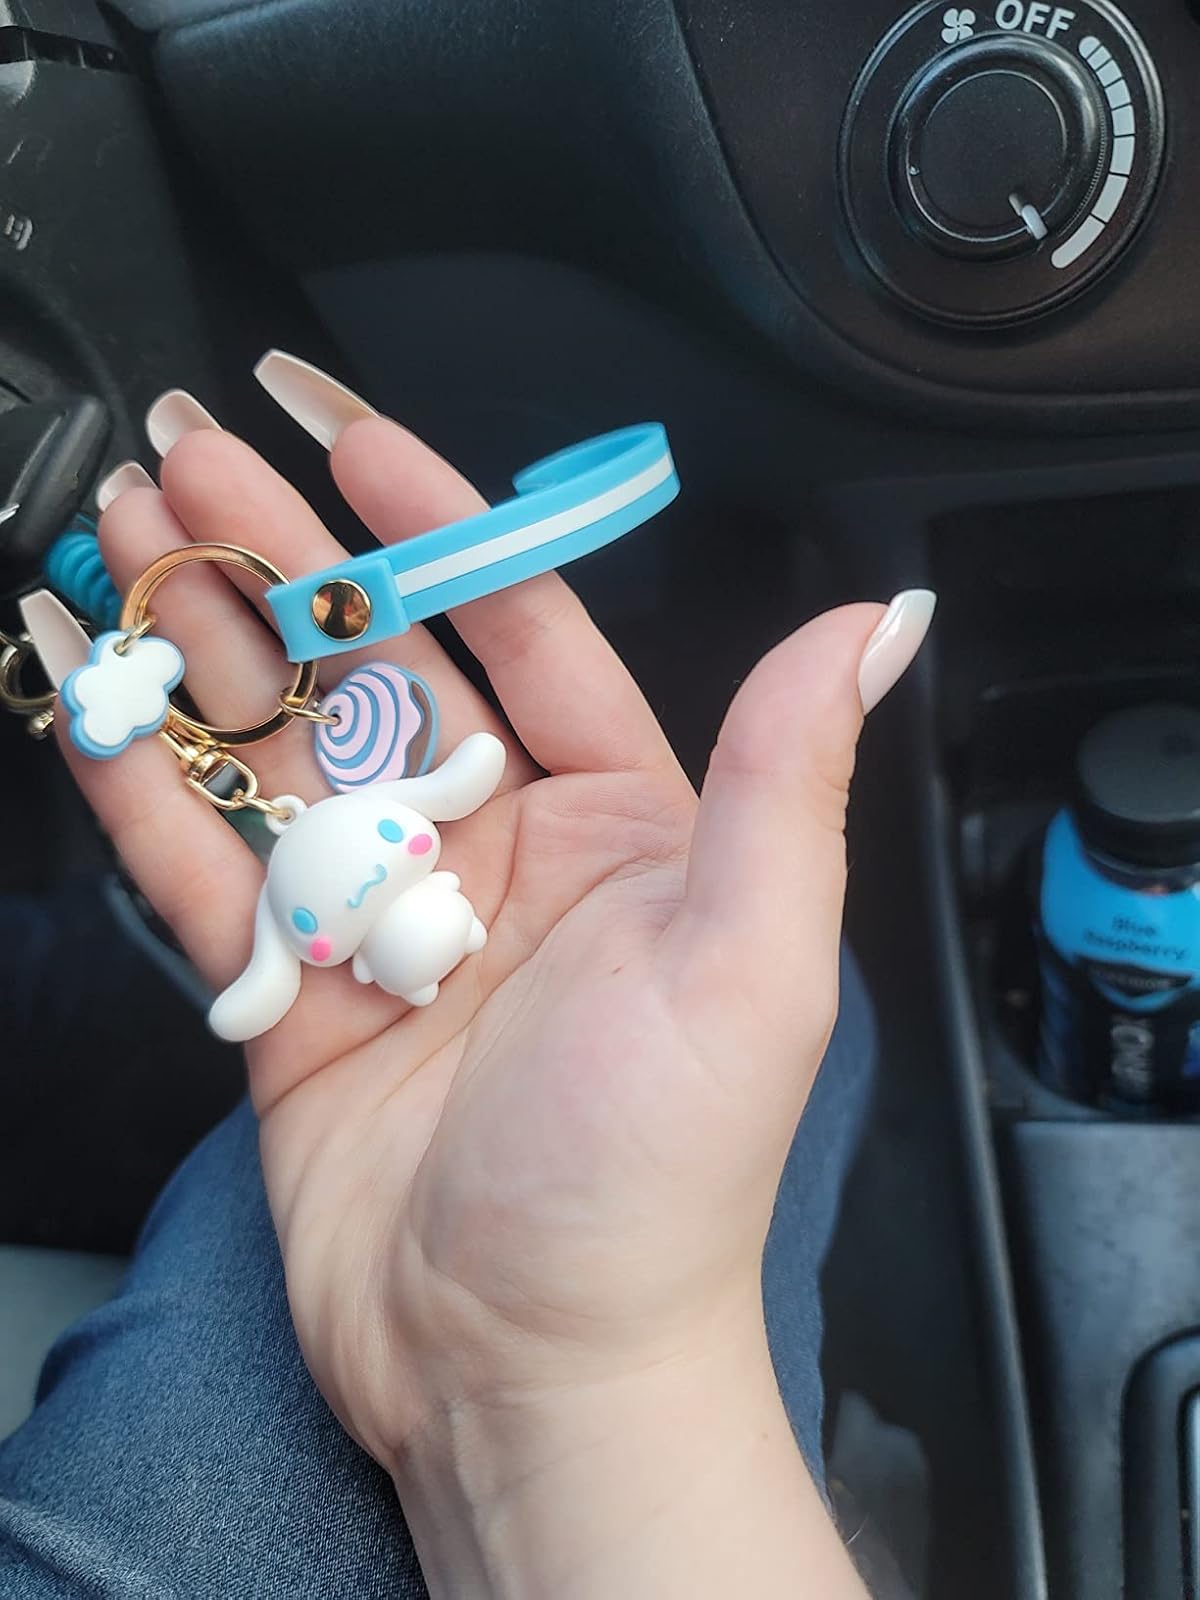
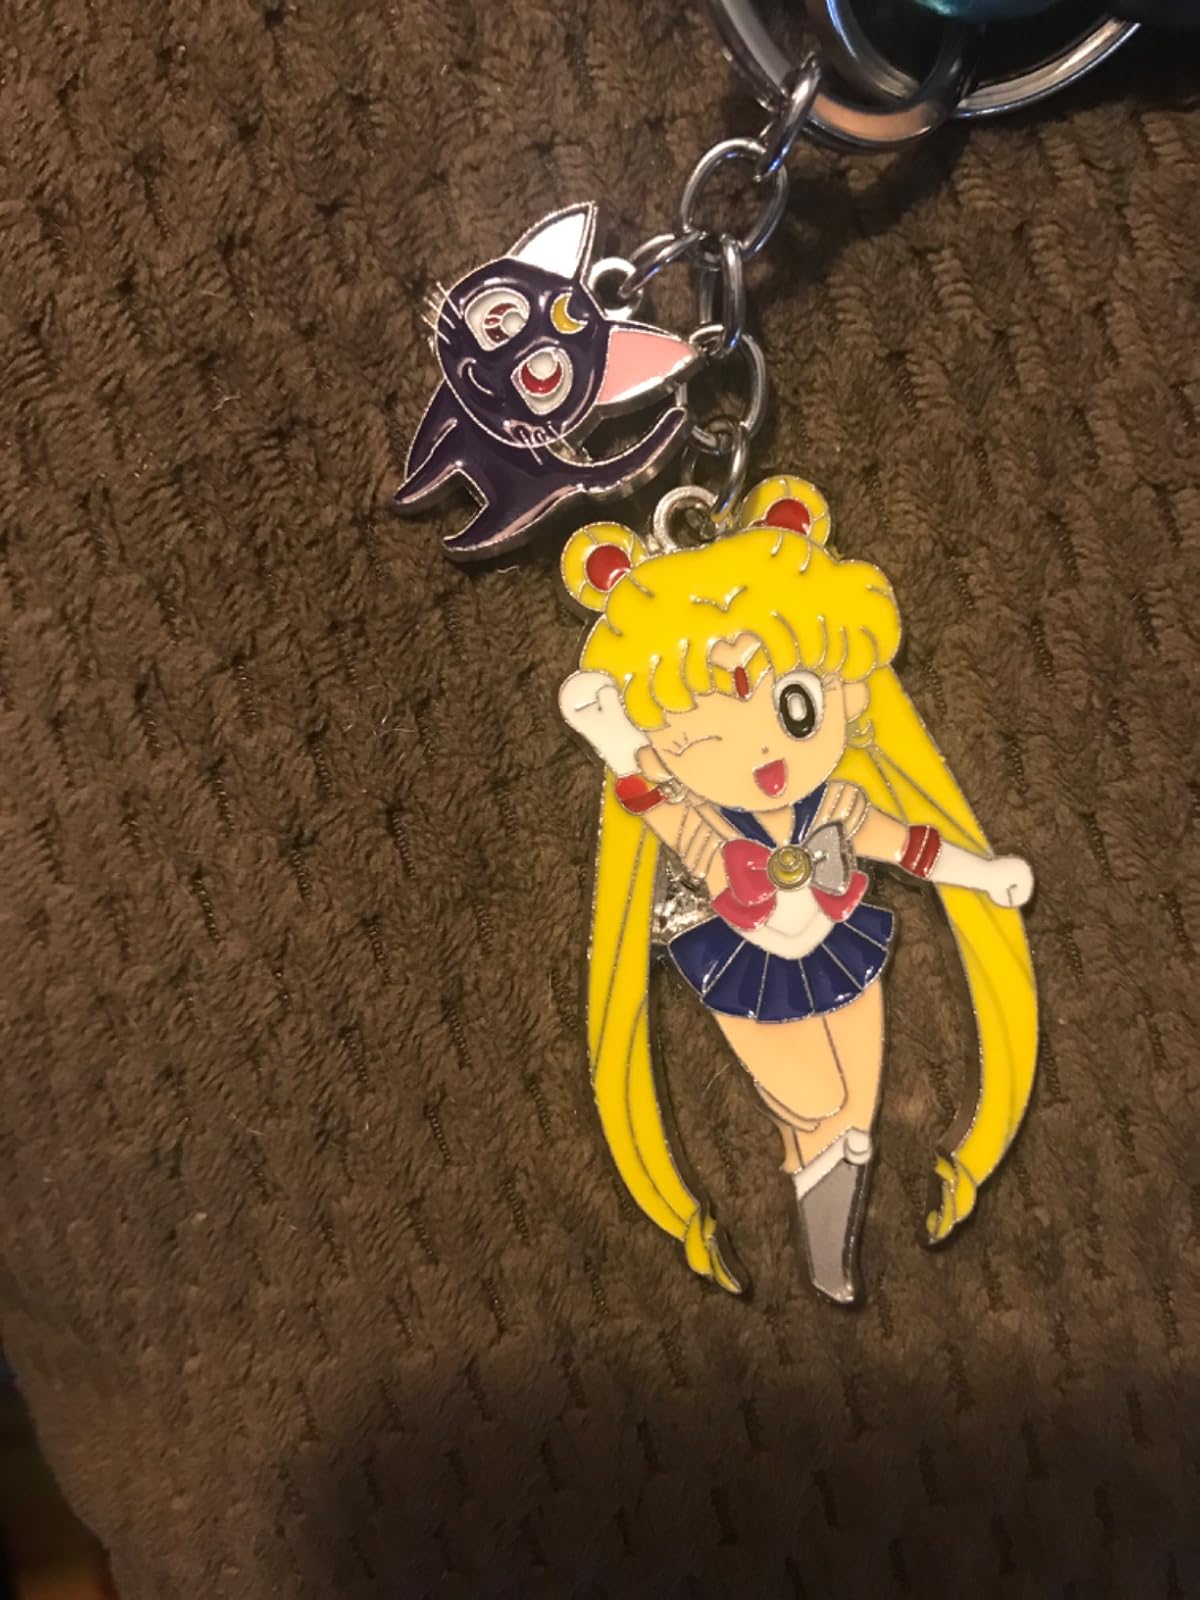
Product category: accessories_keychain
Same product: no